Haaf net fishing

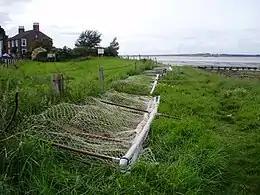
Haaf fishing nets

Haaf net fishing is an ancient type of salmon and sea trout net fishing practised in Britain, and is particularly associated with the Solway Firth, the estuary forming part of the border between England and Scotland. The technique involves fishermen standing chest-deep in the sea and using large submerged framed nets to scoop up fish that swim towards them. It is a form of fishing that is believed to have been brought to Britain by the Vikings more than a thousand years ago and to have been practised in the Solway Firth since then.